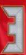
Number: 3